2019 Fiesta Bowl (January)

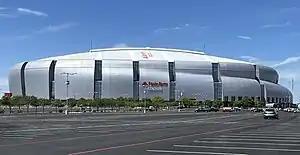
State Farm Stadium in Glendale, Arizona, hosted the Fiesta Bowl.

The 2019 Fiesta Bowl was a college football bowl game that was played on January 1, 2019. It was the 48th edition of the Fiesta Bowl, and was one of the 2018–19 bowl games concluding the 2018 FBS football season. Sponsored by Sony Interactive Entertainment via its PlayStation brand, the game was officially known as the PlayStation Fiesta Bowl.